Auburn High School Tigers

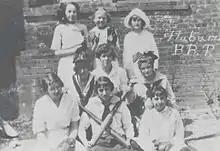
Auburn women's baseball team, 1914

Since 2004, Auburn High has produced more All-Pro National Football League players than any other high school. AHS alumni in the NFL include Marcus Washington of the Washington Redskins (Pro Bowl 2005), Osi Umenyiora of the New York Giants (Pro Bowl 2006, 2008), and DeMarcus Ware of the Denver Broncos (Pro Bowl 2007, 2008, 2009, 2010). Auburn High's football program has produced four All-Americans: Rashaan Evans was an Under Armour All-American in 2013, Reuben Foster was a consensus All-American in 2012, and Dee Finley and Philip Yost were USA Today All-Americans in 2007 and 1999, respectively.